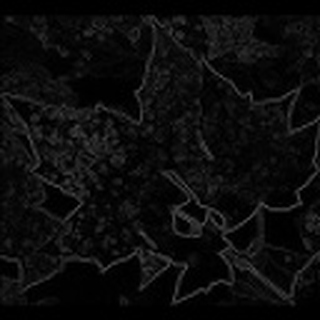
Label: cotton_powdery_mildew